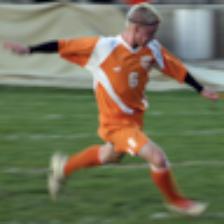
Label: NonHuman